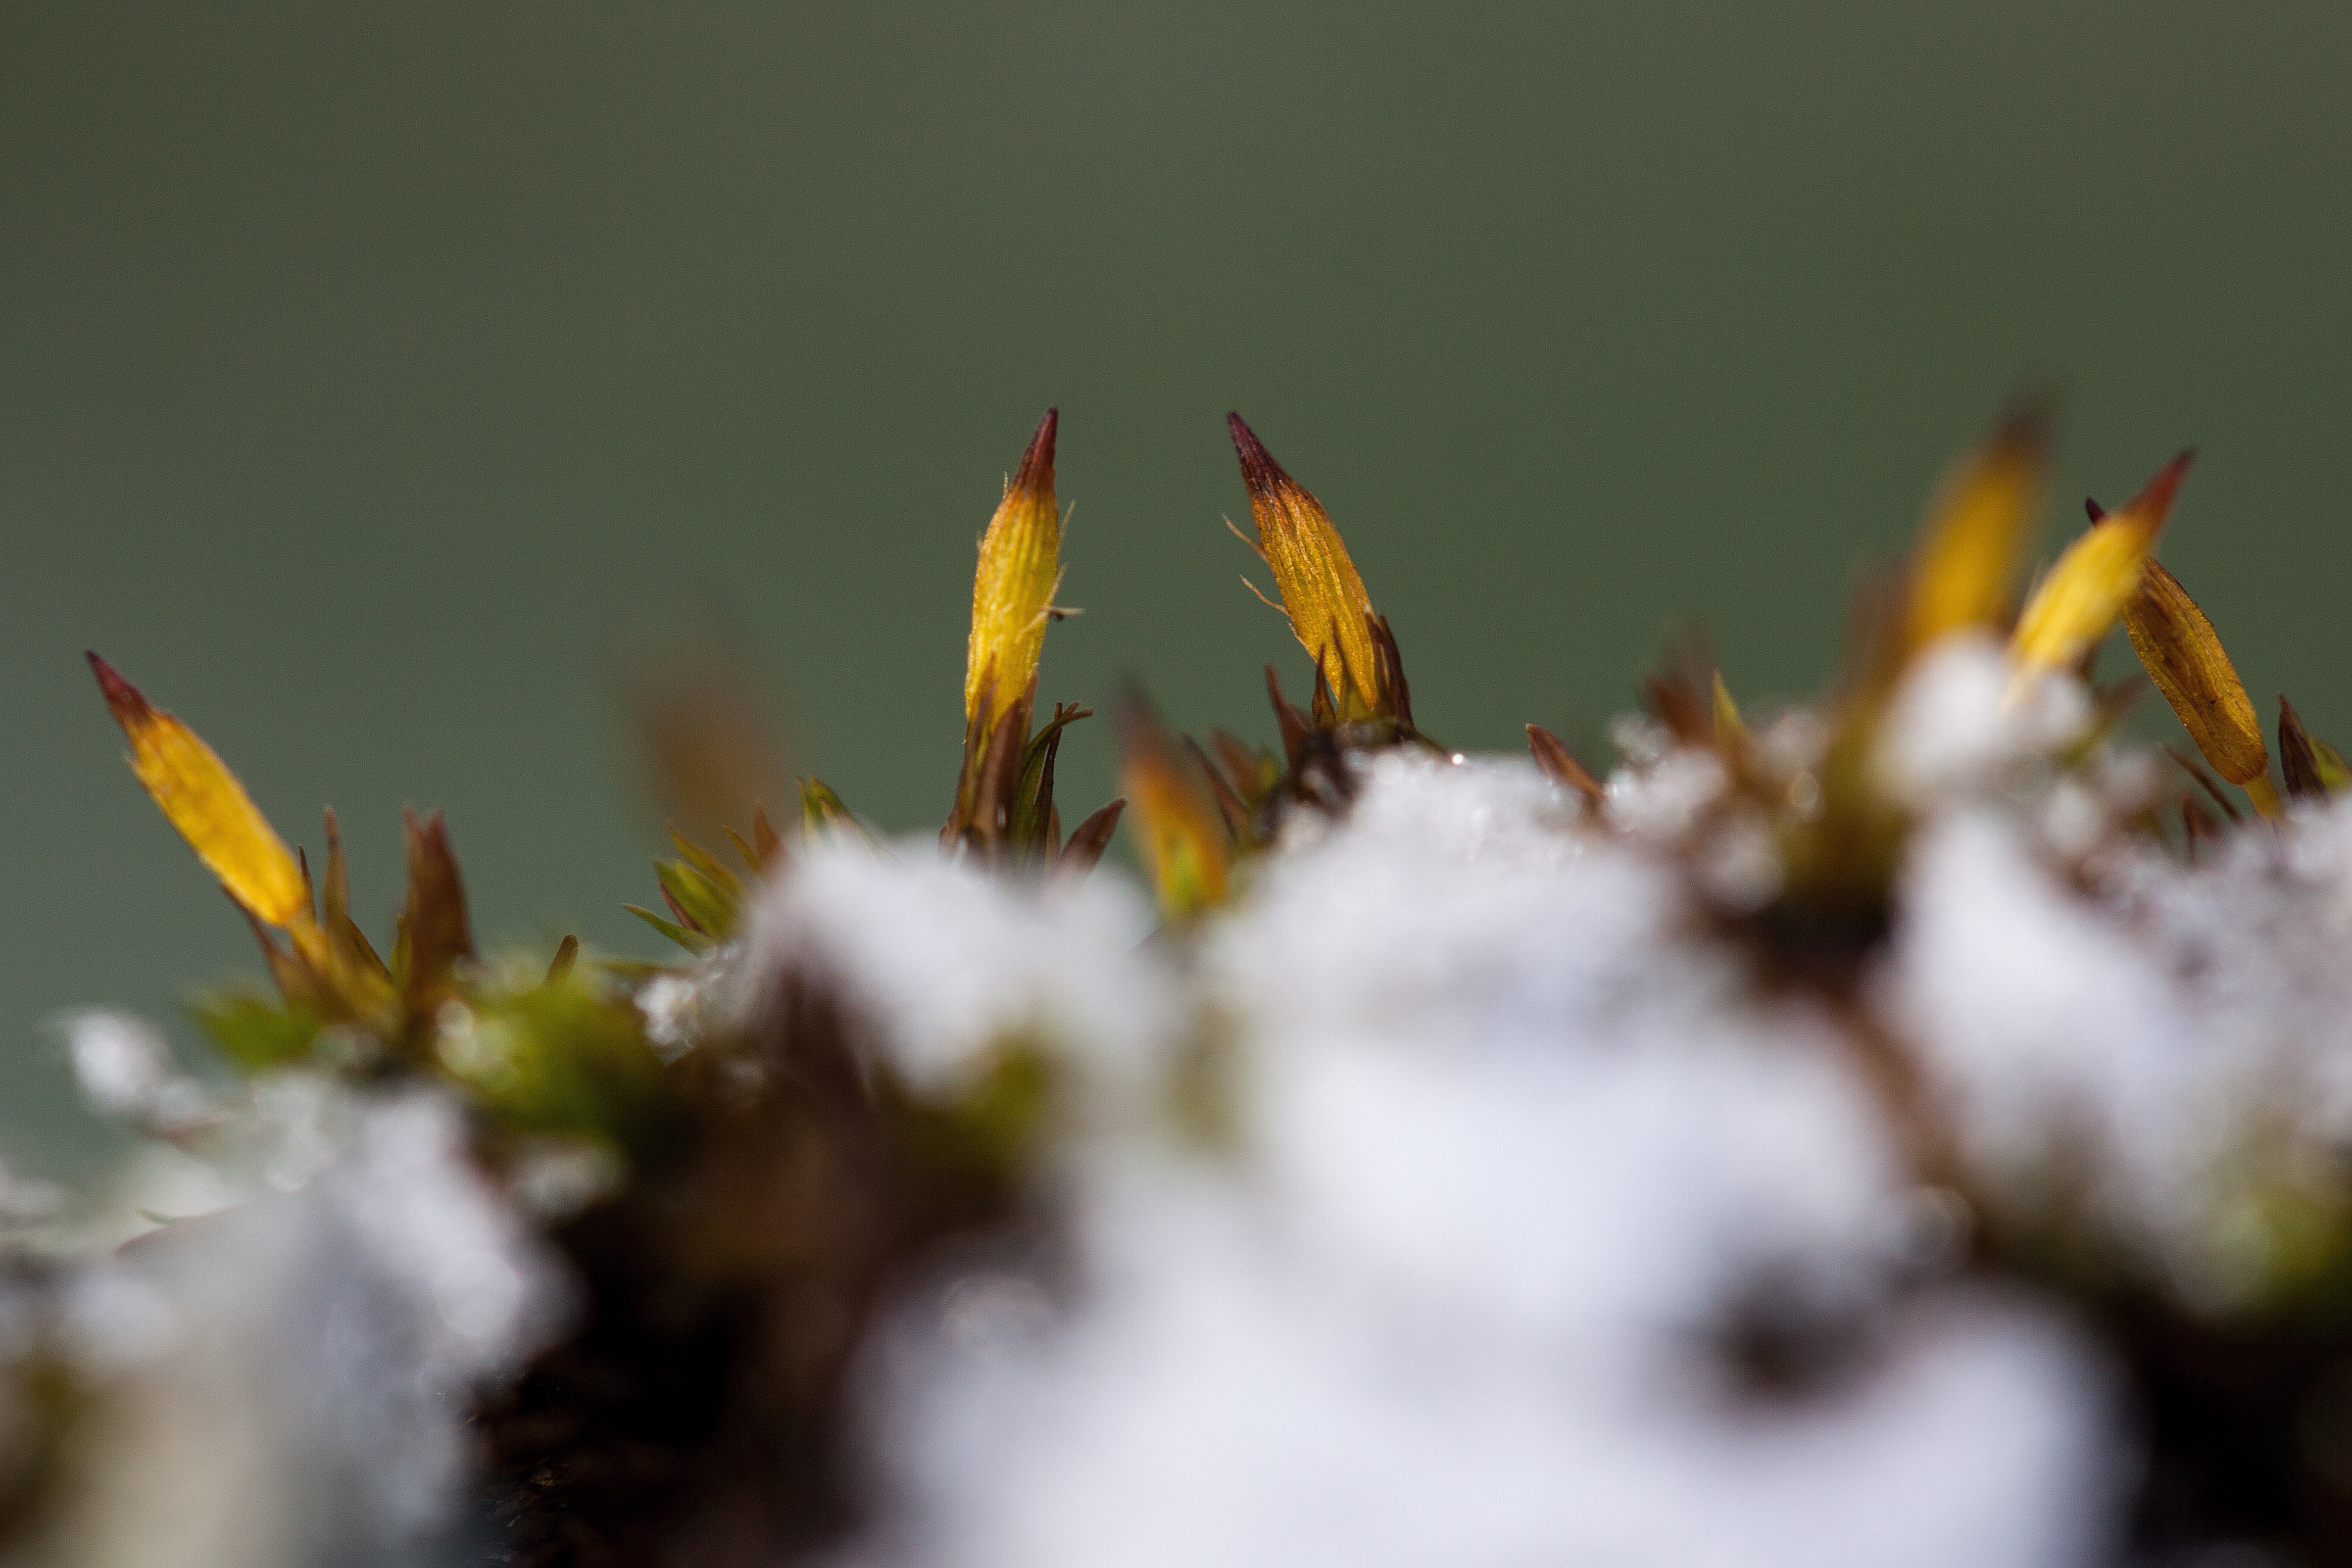
nature, branch, blossom, snow, cold, winter, plant, sunlight, leaf, flower, moss, autumn, botany, yellow, flora, season, wildflower, close up, transition, new zealand, macro photography